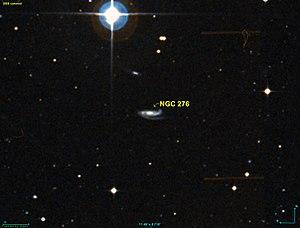
Image créée à l'aide du logiciel Aladin Sky Atlas du Centre de Données astronomiques de Strasbourg et des données de DSS (Digitized Sky Survey).